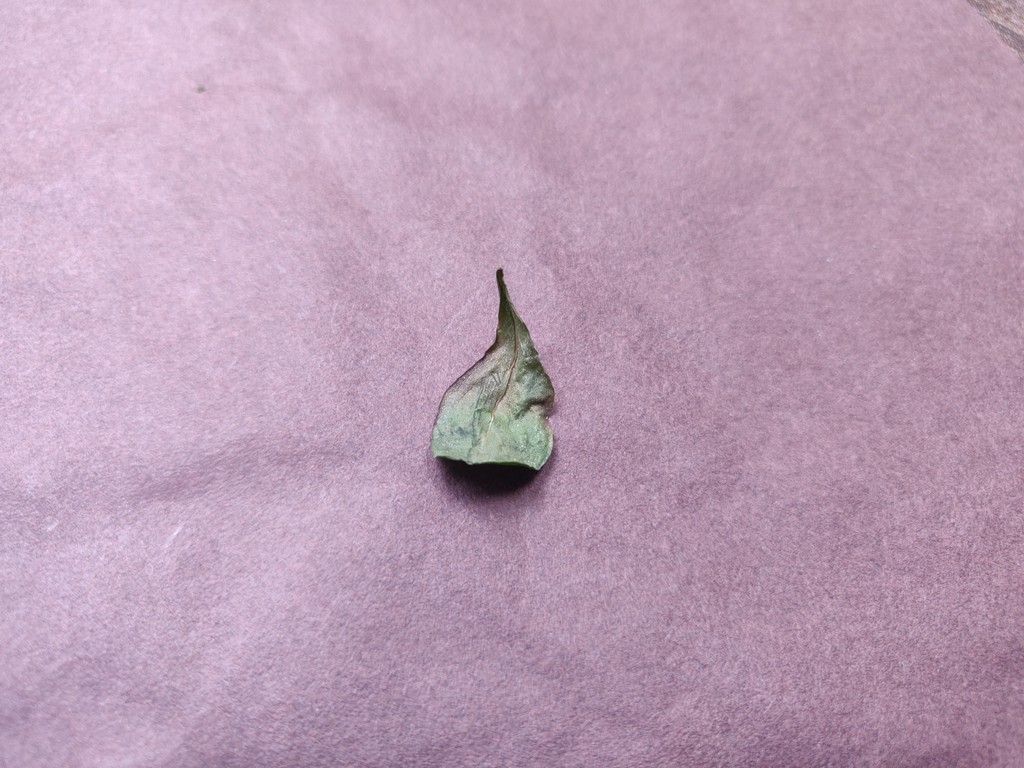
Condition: Dried
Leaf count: single
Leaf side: unknown